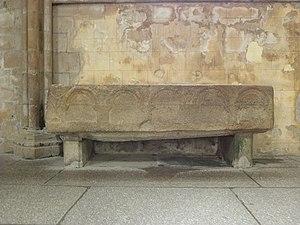
Sarcophage dit de Conan Mériadec en la cathédrale Saint-Paul-Aurélien de Saint-Pol-de-Léon (29).
Conan Mériadec est un roi légendaire de la Bretagne romaine.
La cathédrale Saint-Paul-Aurélien de Saint-Pol-de-Léon est une église cathédrale qui était le siège du diocèse de Léon, créé au VIᵉ siècle et supprimé en 1801. L'église fait actuellement partie du diocèse de Quimper et Léon dont elle est l'un des deux sièges. Elle fait l’objet d’un classement au titre des monuments historiques par la liste de 1840.